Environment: lab
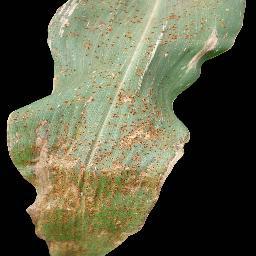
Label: common_rust